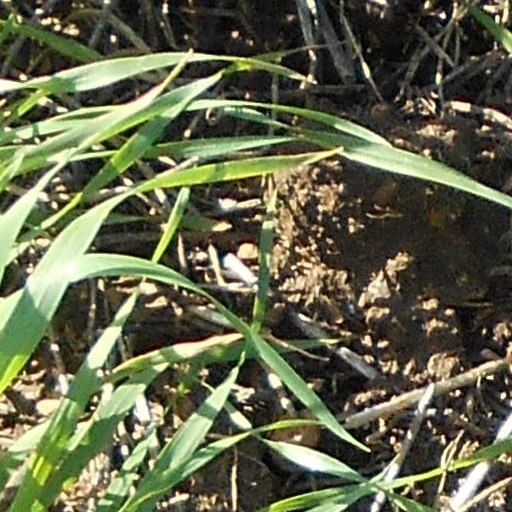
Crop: wheat